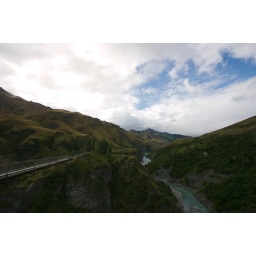
High up the Shotover Canyon near Queenstown, South Island. We enjoyed a days white water rafting on the river.